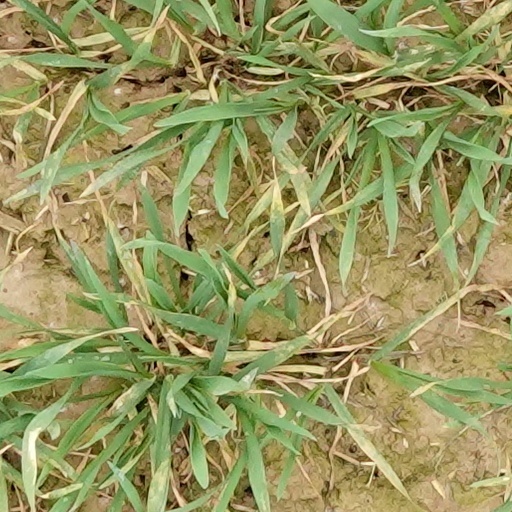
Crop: wheat